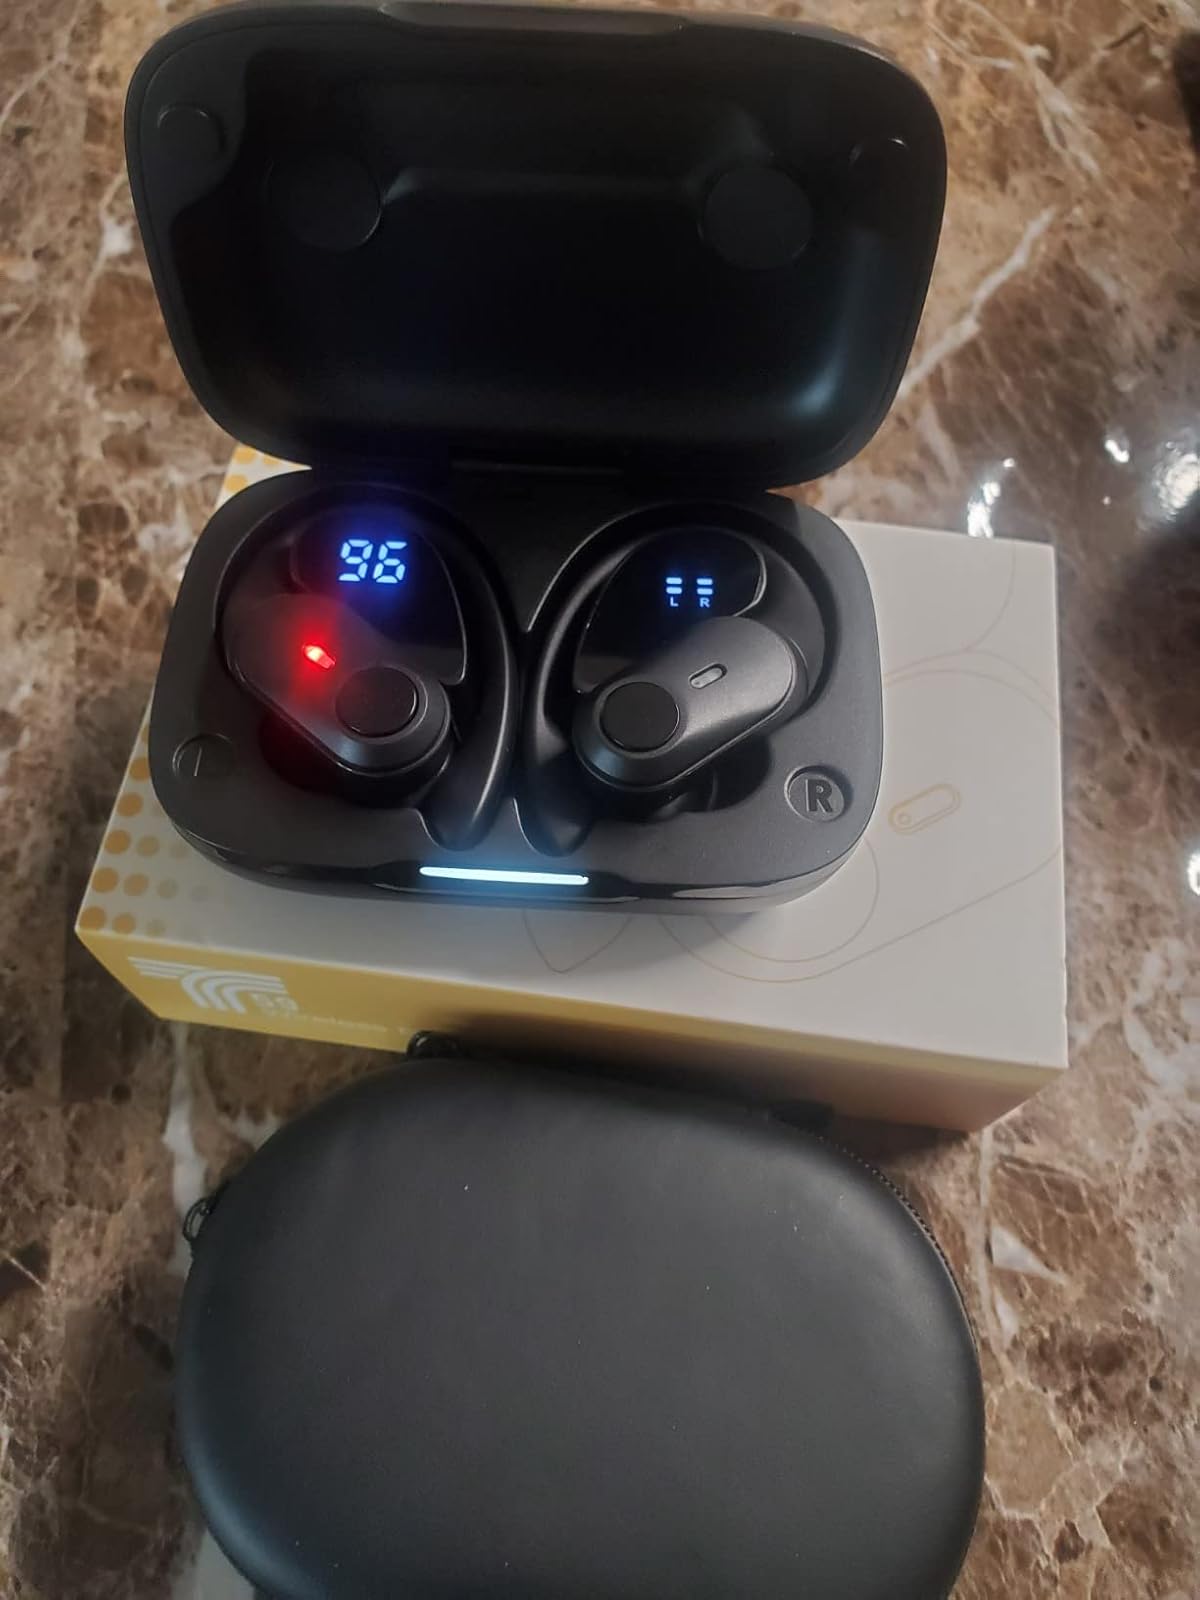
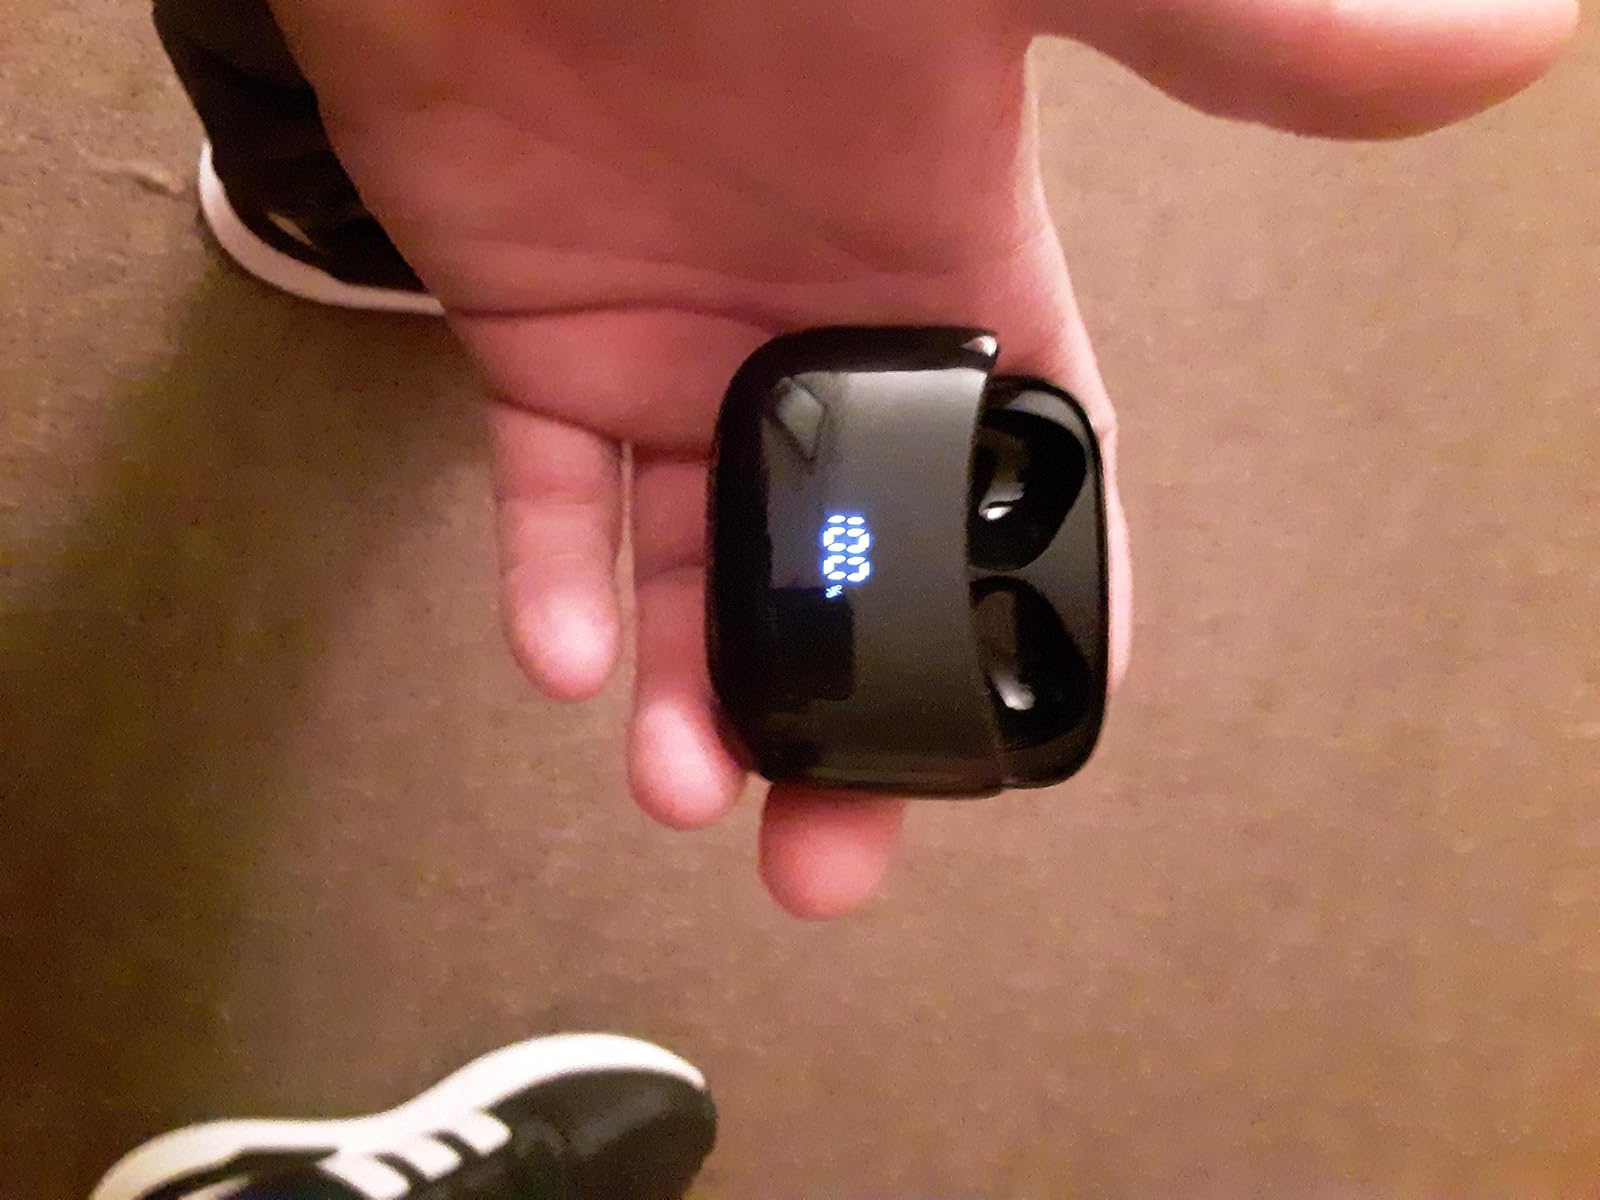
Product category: earbuds
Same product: no